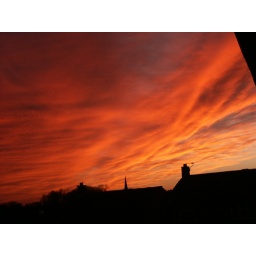
Leant out of our bedroom window to take this shot (thus the shadow of the guttering in the top right!